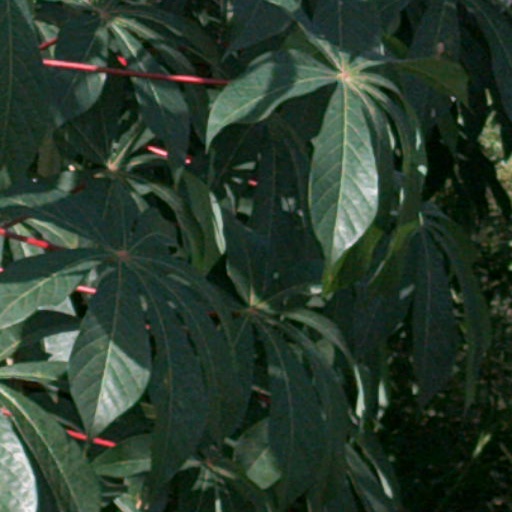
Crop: cassava